Norman Jesse

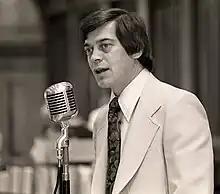
Norman Jesse on the floor of the Iowa House of Representatives

Norman G. Jesse (November 9, 1937 – May 28, 2000) was an American lawyer and politician from Des Moines, Iowa. A member of the Iowa Democratic Party, he served in the Iowa House of Representatives from 1969 to 1981. Jesse was gay; his partner for more than 35 years was Dan Johnston, who also served in the Iowa House. Neither Johnston nor Jesse was publicly out as gay during their careers in politics. They maintained separate residences across the street from each other and rarely spent the night together in the same bed.